Alexander Eberlein

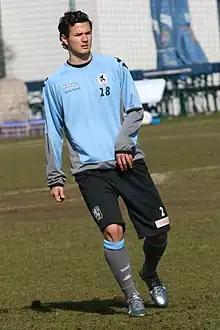
Eberlein training with 1860 Munich in 2007

Alexander Eberlein (born 14 January 1988) is a German former professional footballer who played as a centre-back. He played in the 2. Bundesliga for TSV 1860 Munich.